Canadian Armed Forces

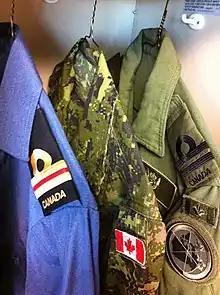
Operational dress uniforms for naval, field and air operations, shown here with naval rank insignia.

The Canadian Armed Forces have a total reserve force of approximately 50,000 primary and supplementary that can be called upon in times of national emergency or threat. For the components and sub-components of the Canadian Armed Forces Reserve Force, the order of precedence follows: